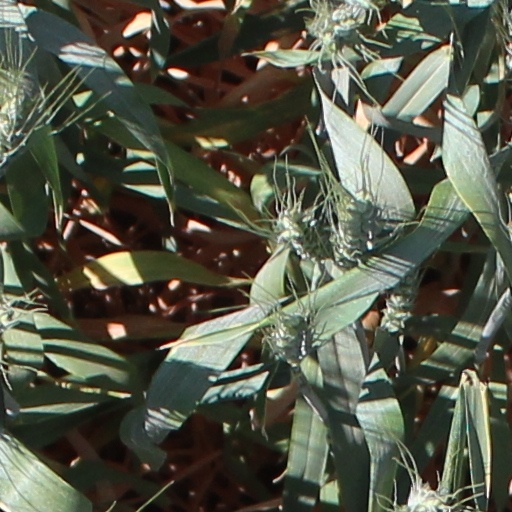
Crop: wheat